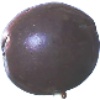
Label: Passion Fruit 1